Hairpin ribozyme

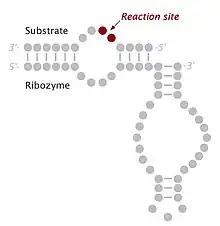
Secondary structure of a minimal hairpin ribozyme with substrate RNA bound. Circles represent individual nucleotides and lines indicate canonical (Watson-Crick) base pairs

The hairpin ribozyme is a small section of RNA that can act as a ribozyme. Like the hammerhead ribozyme it is found in RNA satellites of plant viruses. It was first identified in the minus strand of the tobacco ringspot virus (TRSV) satellite RNA where it catalyzes self-cleavage and joining (ligation) reactions to process the products of rolling circle virus replication into linear and circular satellite RNA molecules. The hairpin ribozyme is similar to the hammerhead ribozyme in that it does not require a metal ion for the reaction.